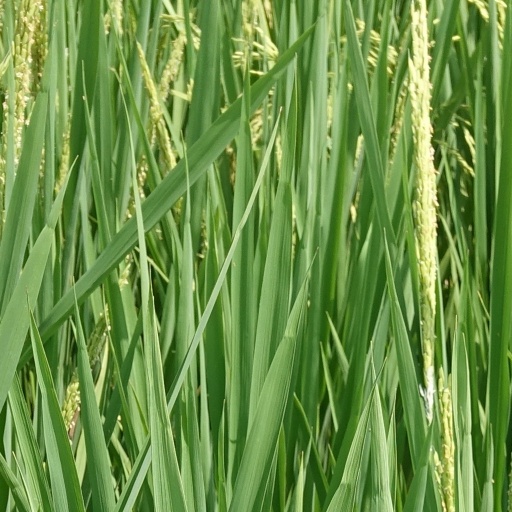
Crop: rice